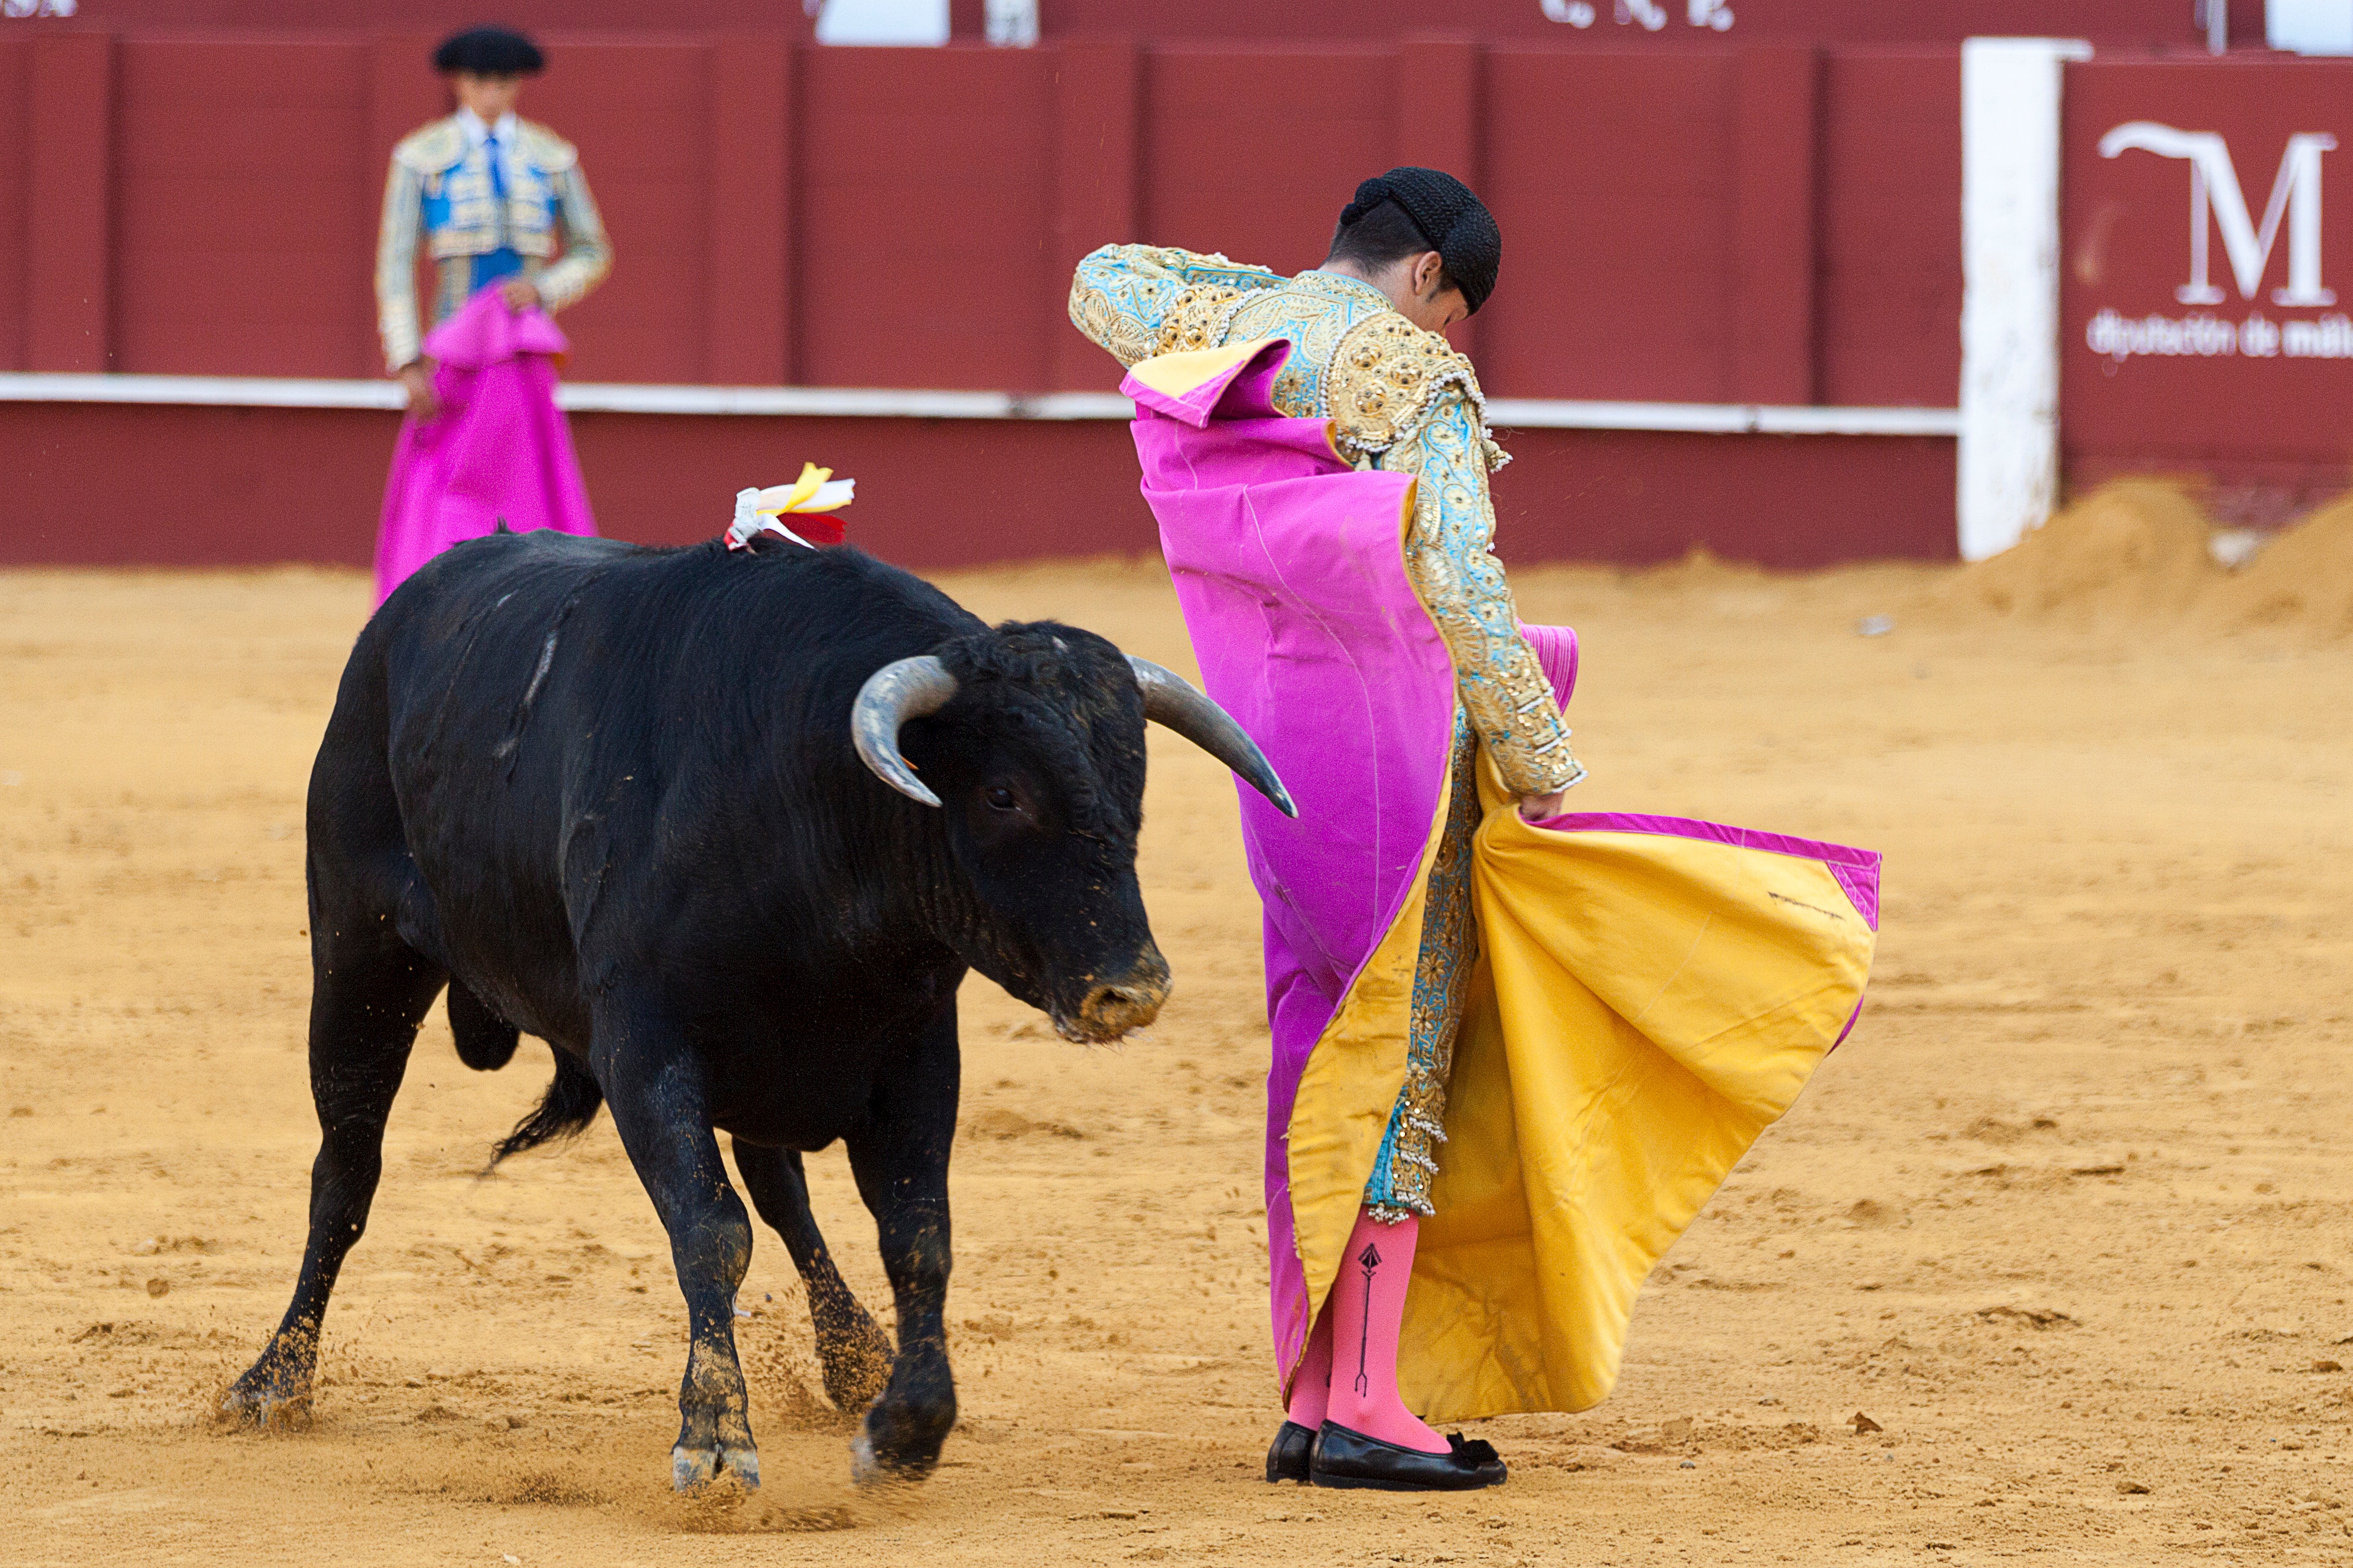
bull, sports, performance, bullring, event, tradition, bullfighting, entertainment, performing arts, matador, cattle like mammal, animal sports